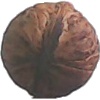
Label: Walnut 1